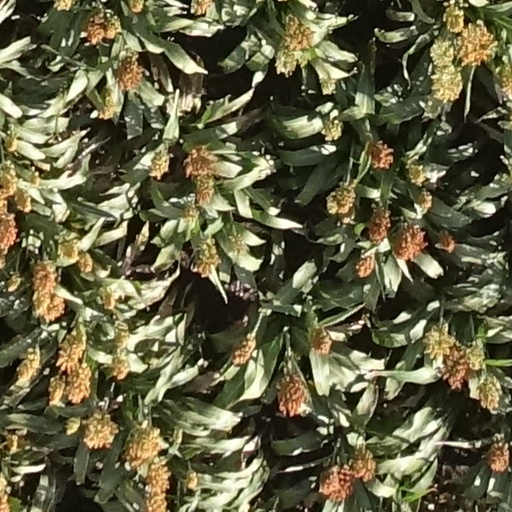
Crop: sorghum